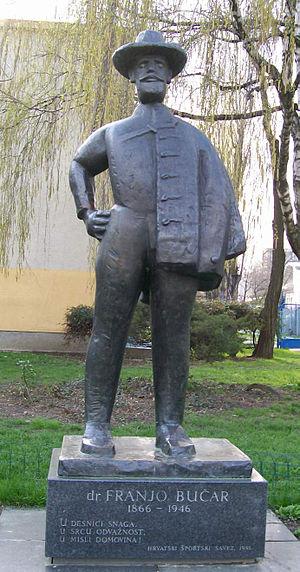
Franjo Bučar, né le 25 novembre 1866 et mort le 26 décembre 1946 à Zagreb, est un écrivain croate d'origine slovène. Il est membre du Comité international olympique.